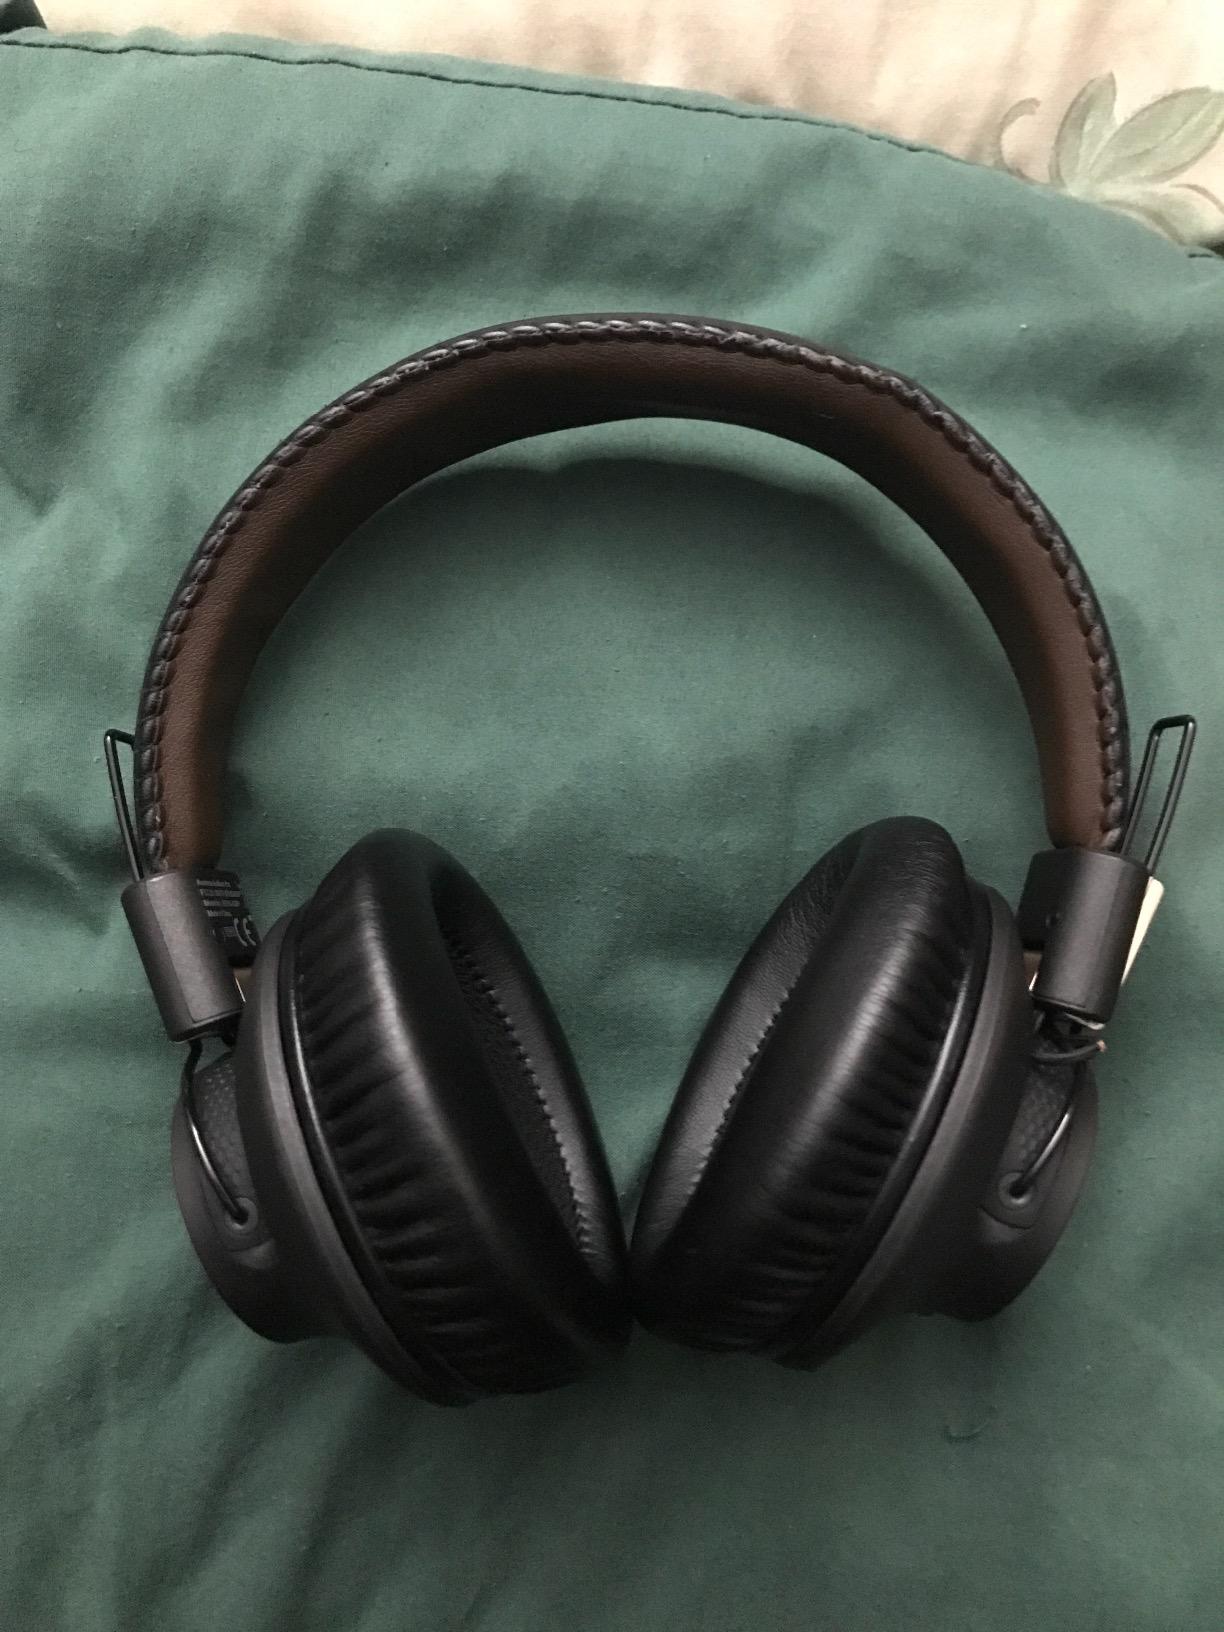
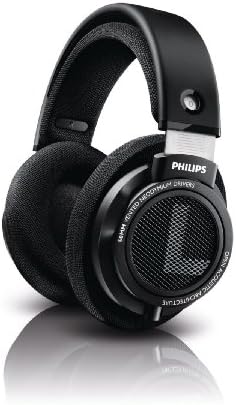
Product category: headphones
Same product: no